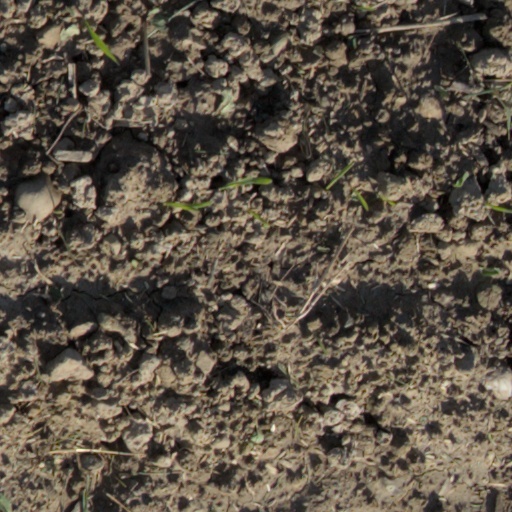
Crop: wheat